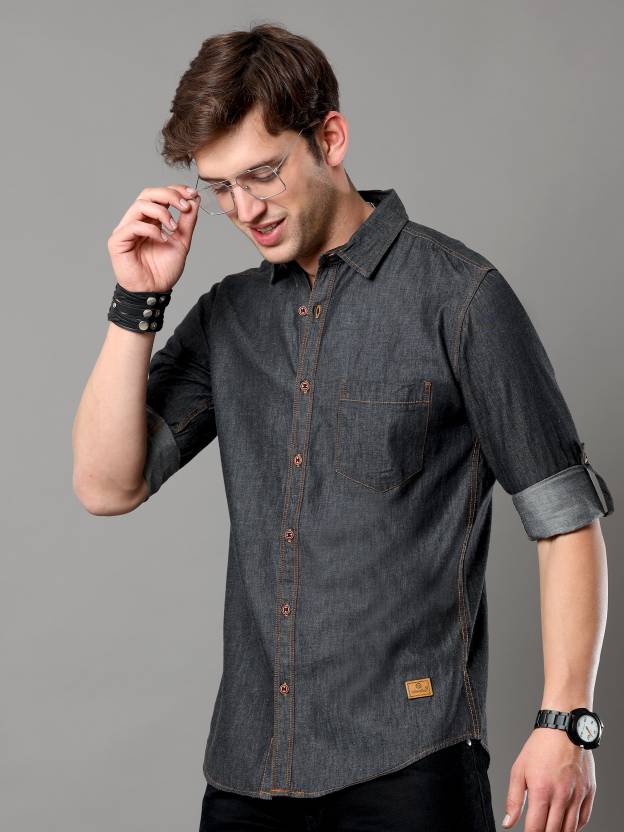
Product: Men Regular Fit Solid Slim Collar Casual Shirt
Price: ₹444
Colors: Black
Pattern: Solid
Description: Tallwalker presents to you a new range of stylish and cool new Checkered Shirts yet which are affordable for everyone .These comes in different sizes and colors, for everybody's taste